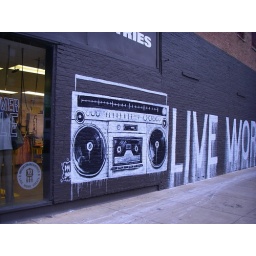
Walking down the street with a boom box in my hand.